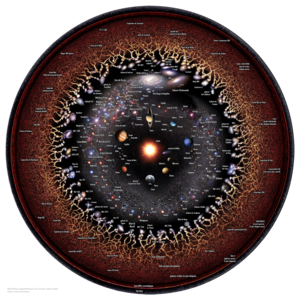
Conception à l'échelle logarithmique de l'univers observable avec le système solaire au centre, les planètes intérieures et extérieures, les objets de la ceinture de Kuiper, Alpha Centauri, le bras de Persée, la galaxie de la voie lactée, la galaxie d'Andromède, les galaxies voisines, le Web cosmique, le rayonnement micro-ondes cosmique et le Big Bang invisible plasma sur le bord. La distance de la Terre augmente de façon exponentielle du centre vers le bord. Les corps célestes sont agrandis pour apprécier leurs formes.
L’astronomie est la science de l’observation des astres, cherchant à expliquer leur origine, leur évolution, ainsi que leurs propriétés physiques et chimiques. Avec plus de 5 000 ans d’histoire, les origines de l’astronomie remontent au-delà de l’Antiquité dans les pratiques religieuses préhistoriques. L’astronomie est l’une des rares sciences où les amateurs jouent encore un rôle actif. Elle est pratiquée à titre de loisir par un large public d’astronomes amateurs.
Un objet céleste est un objet quelconque de l'Univers.
L'univers est l'ensemble de tout ce qui existe, régi par un certain nombre de lois.